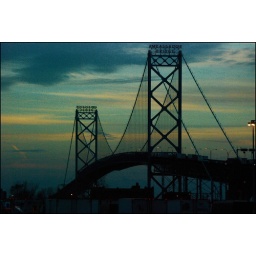
The ambassador bridge in Detroit at dusk. Was a beautiful sky that day.